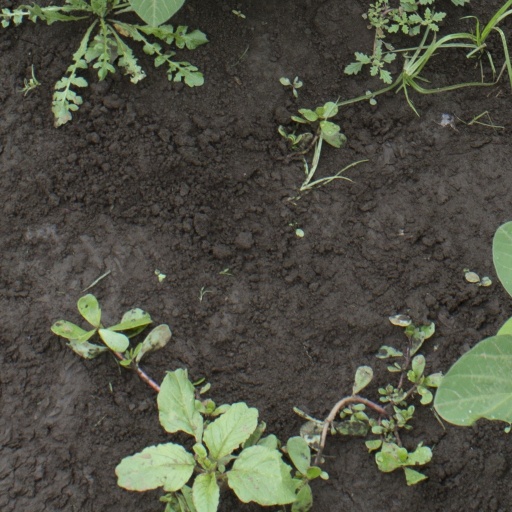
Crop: soybean